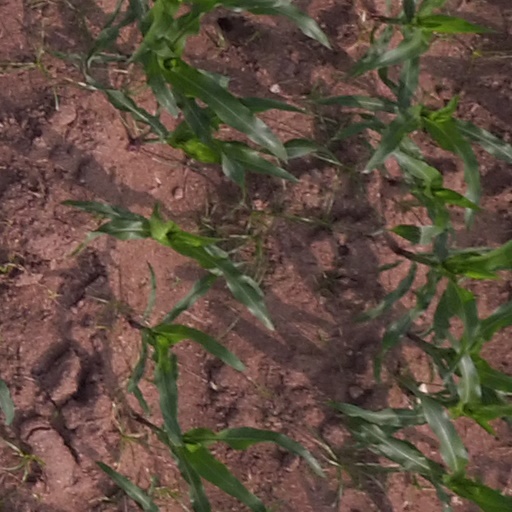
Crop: maize; corn